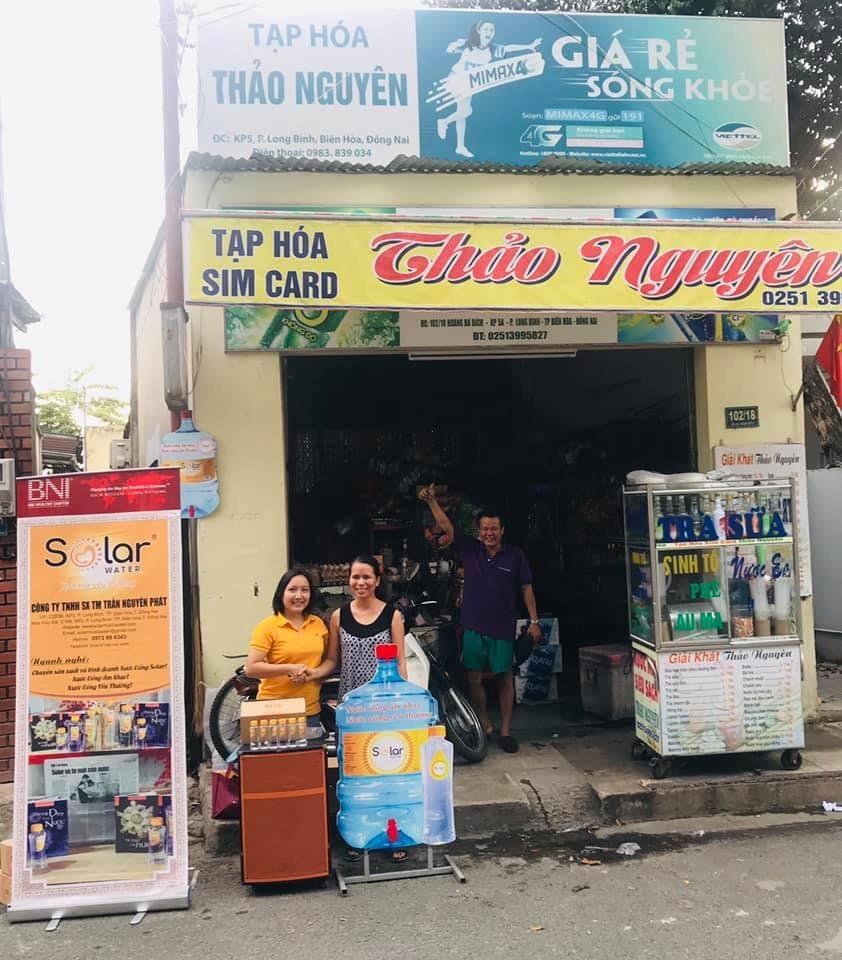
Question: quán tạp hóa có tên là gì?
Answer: thảo nguyên